Md. Hafizur Rahman

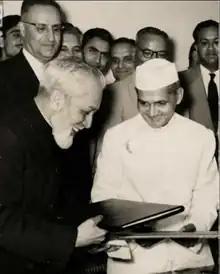
Hafizur Rahman exchanging the signed Trade Agreement with Lal Bahadur Shastri, March 1960

After Muhammad Ayub Khan came to power in October 1958, Hafizur Rahman was appointed as Minister of Food and Agriculture in the central government of Pakistan. In 1959, he led the Pakistan delegation to the 10th Session of the F.A.O. conference in Rome. In order to study the developments that the European countries had attained in the various sectors of agriculture, he also visited Spain, U.K., Holland, Turkey and Syria. He led a short-term plan to establish 500 tube wells and 3,000 open wells to enhance agricultural productivity within Pakistan, and saw through a controlled irrigation project spanning vast acres of land in East Pakistan.